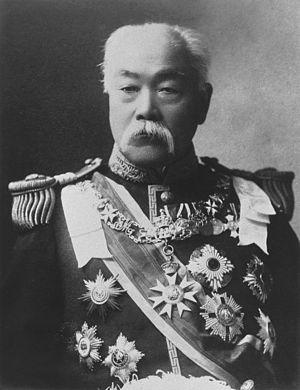
L'ère Meiji est la période historique du Japon entre 1868 et 1912. Initiée par la restauration de Meiji, elle est comprise entre l'ère Keiō et l'ère Taishō. Cette période symbolise la fin de la politique d'isolement volontaire appelée sakoku et le début d'une politique de modernisation du Japon.
Matsukata Masayoshi était un homme d'État japonais. Il fut le 4ᵉ et 6ᵉ Premier ministre du Japon, entre le 6 mai 1891 et le 8 août 1892 et entre le 18 septembre 1896 et le 12 janvier 1898.